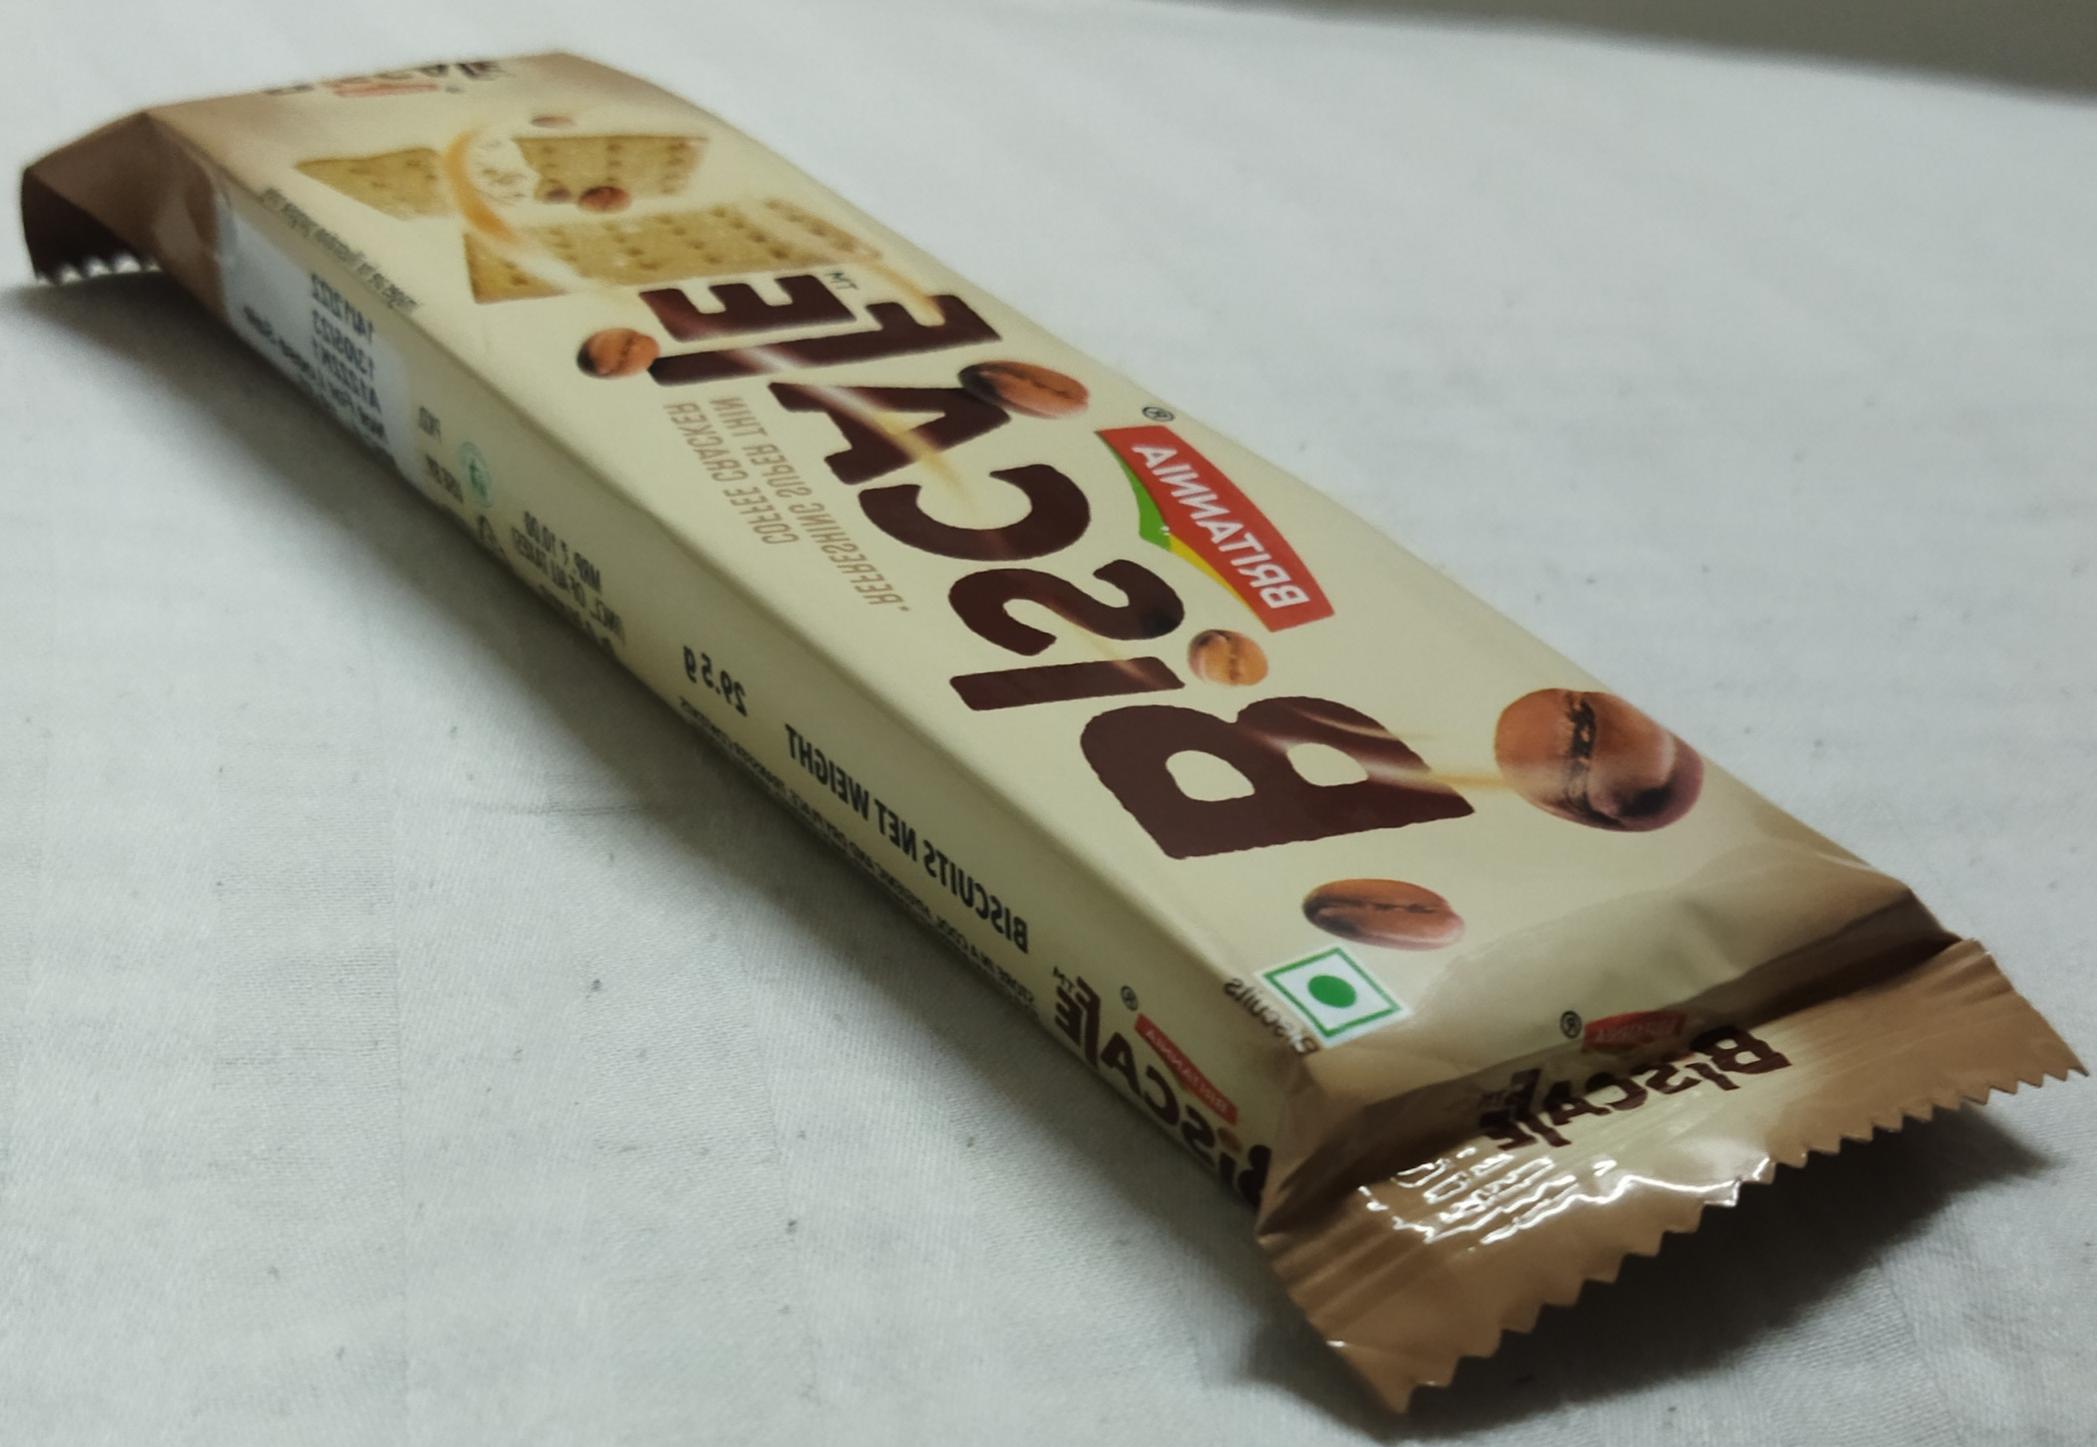
Label: plastics